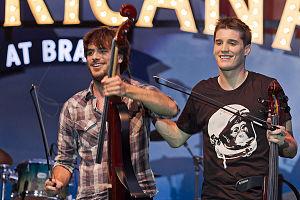
2Cellos est un duo de violoncellistes croate, composé de Luka Šulić et de Stjepan Hauser. Le groupe est engagé auprès de Sony Music Masterworks depuis le 12 avril 2011, grâce notamment au succès de leur reprise de Smooth Criminal de Michael Jackson.